Deadly Inheritance

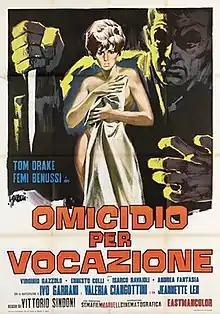

Deadly Inheritance, is a 1969 Italian "giallo" film directed by Vittorio Sindoni.